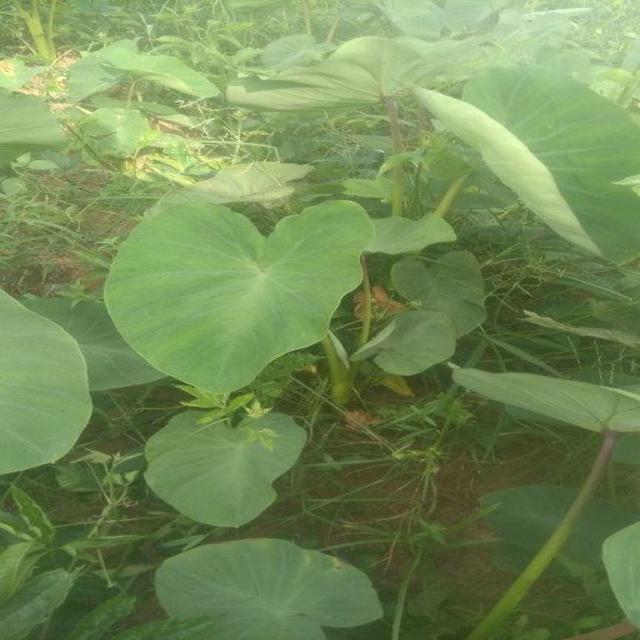
Label: Healthy